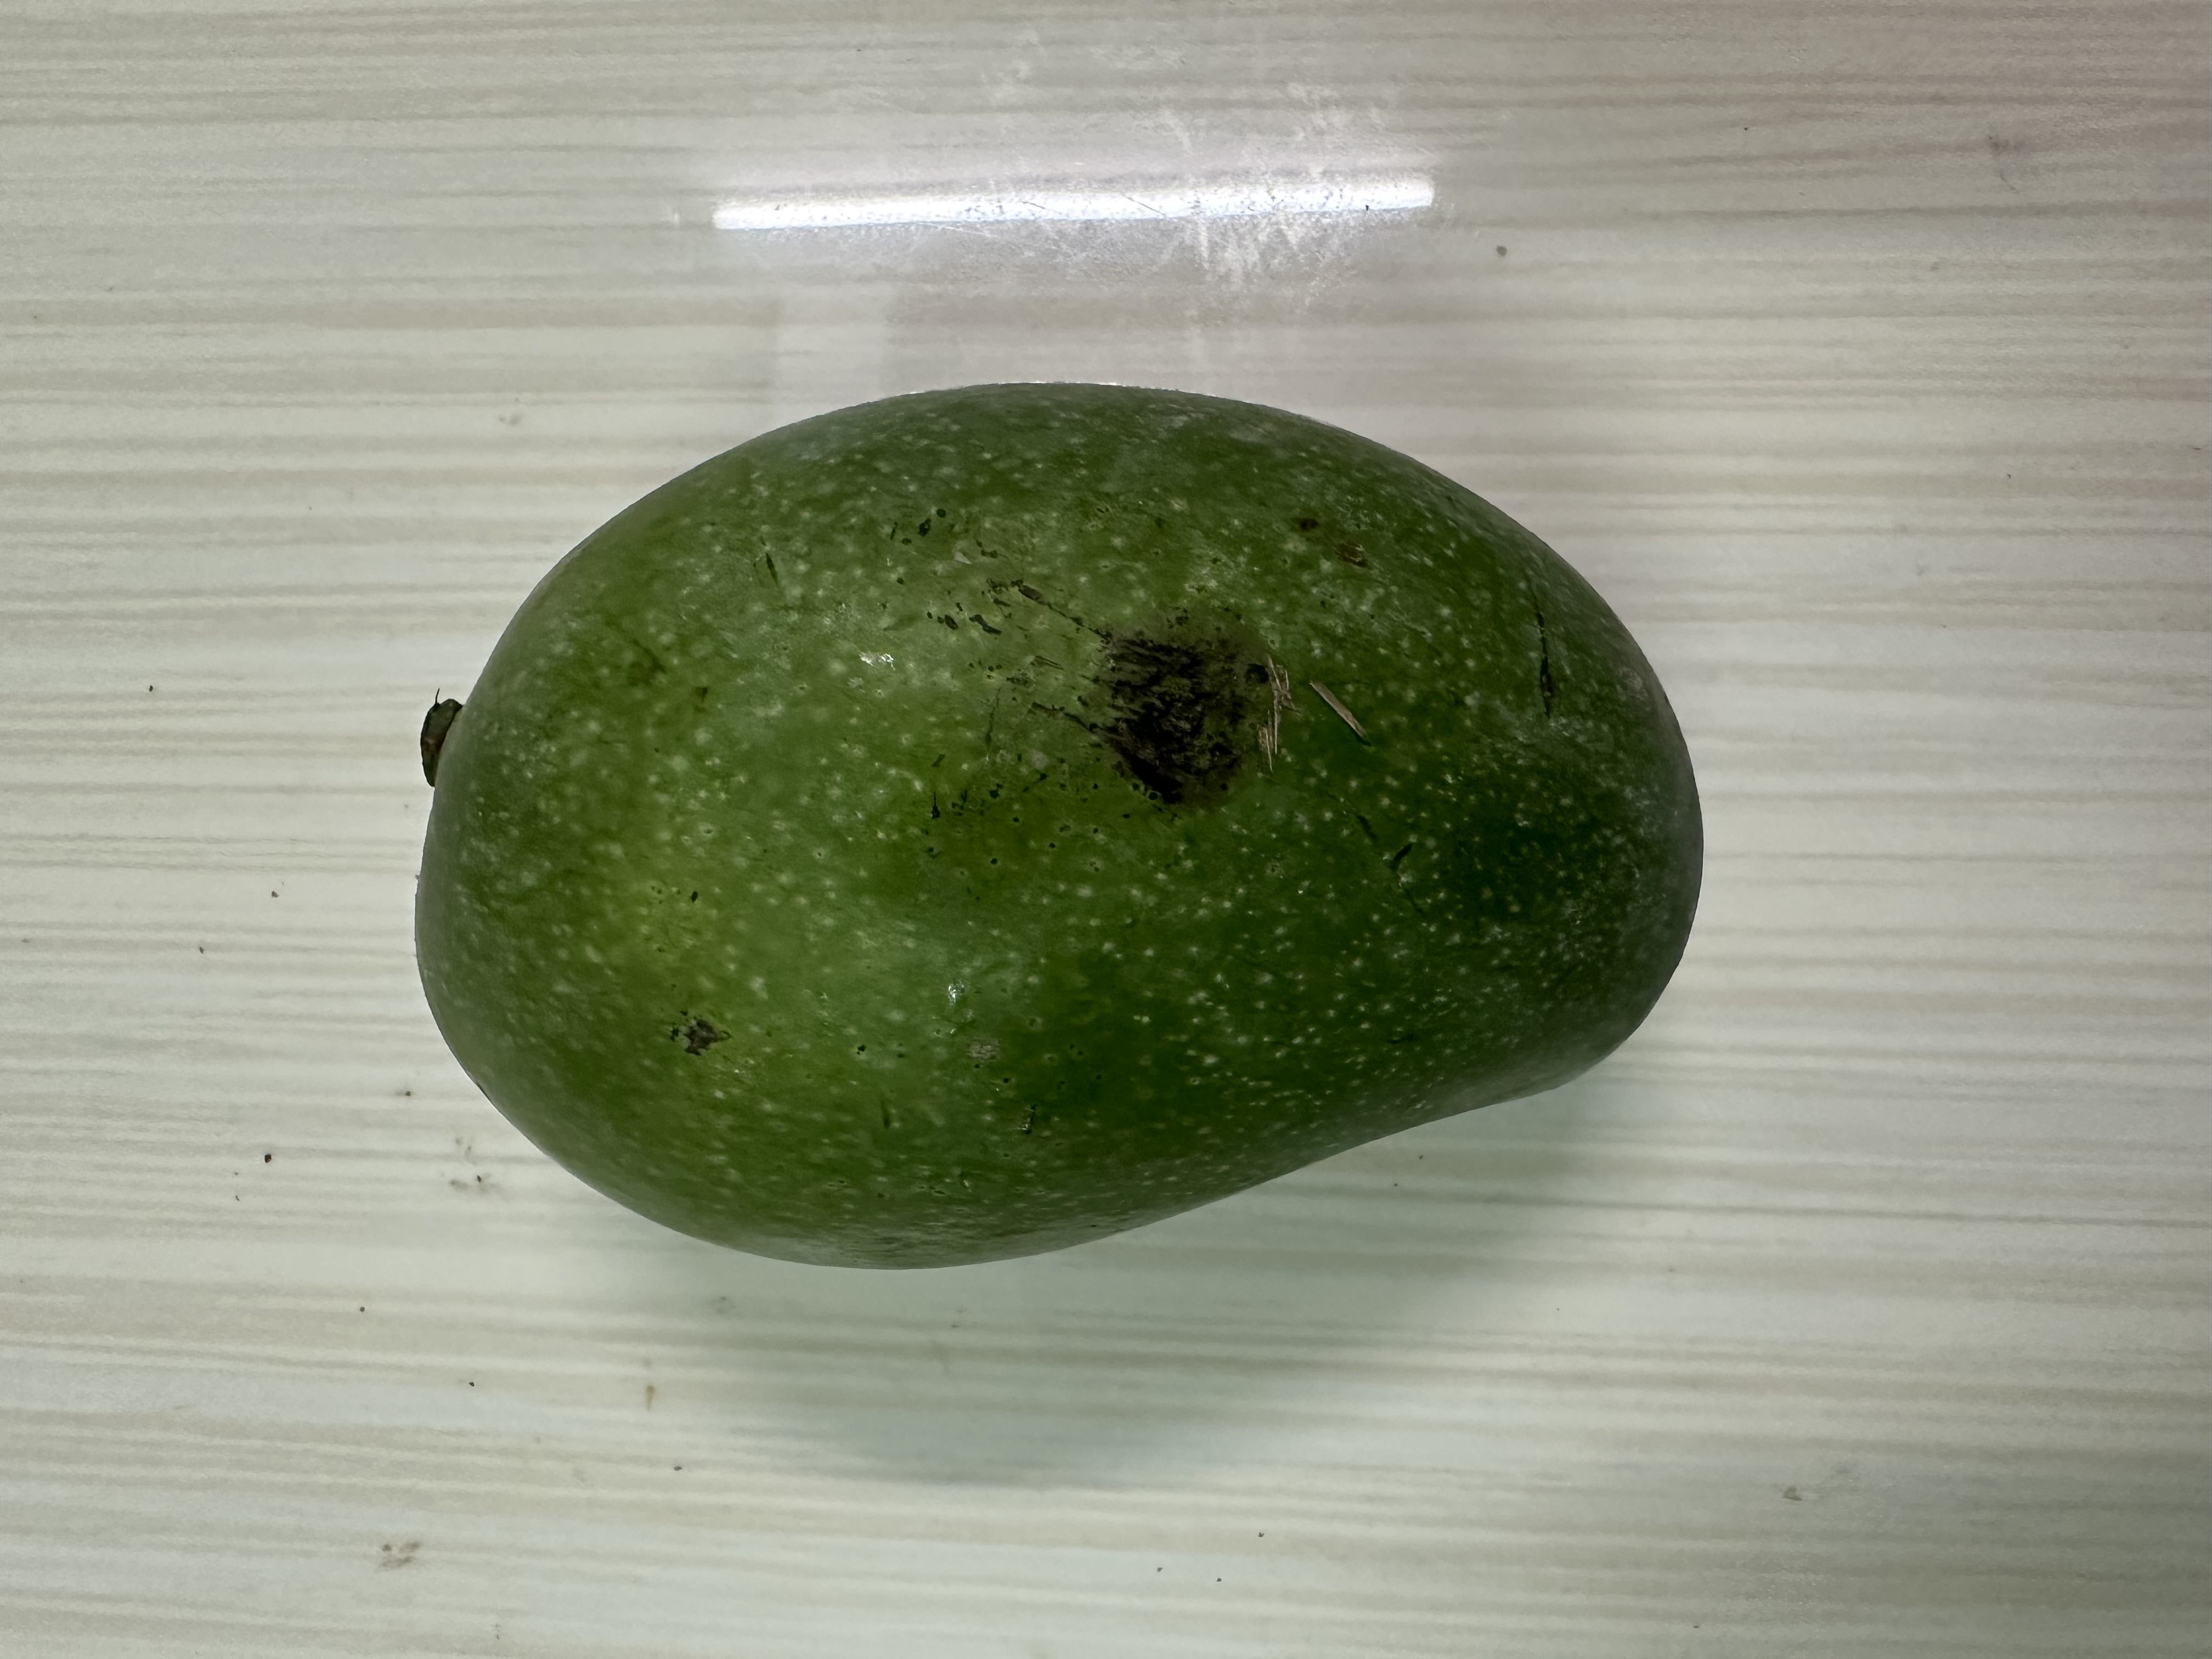
Mango variety: Amrapali